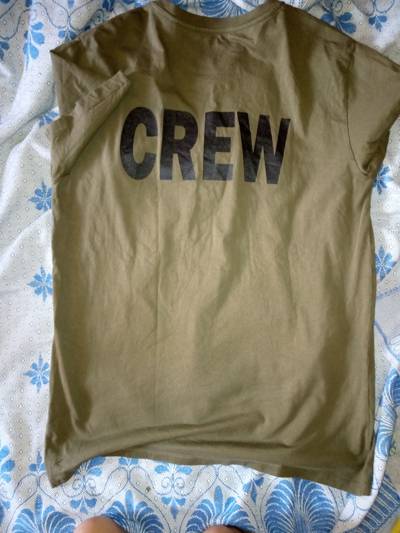
Waste category: clothes